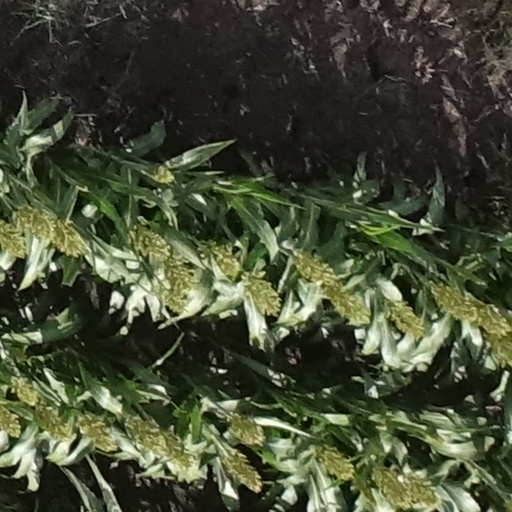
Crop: sorghum